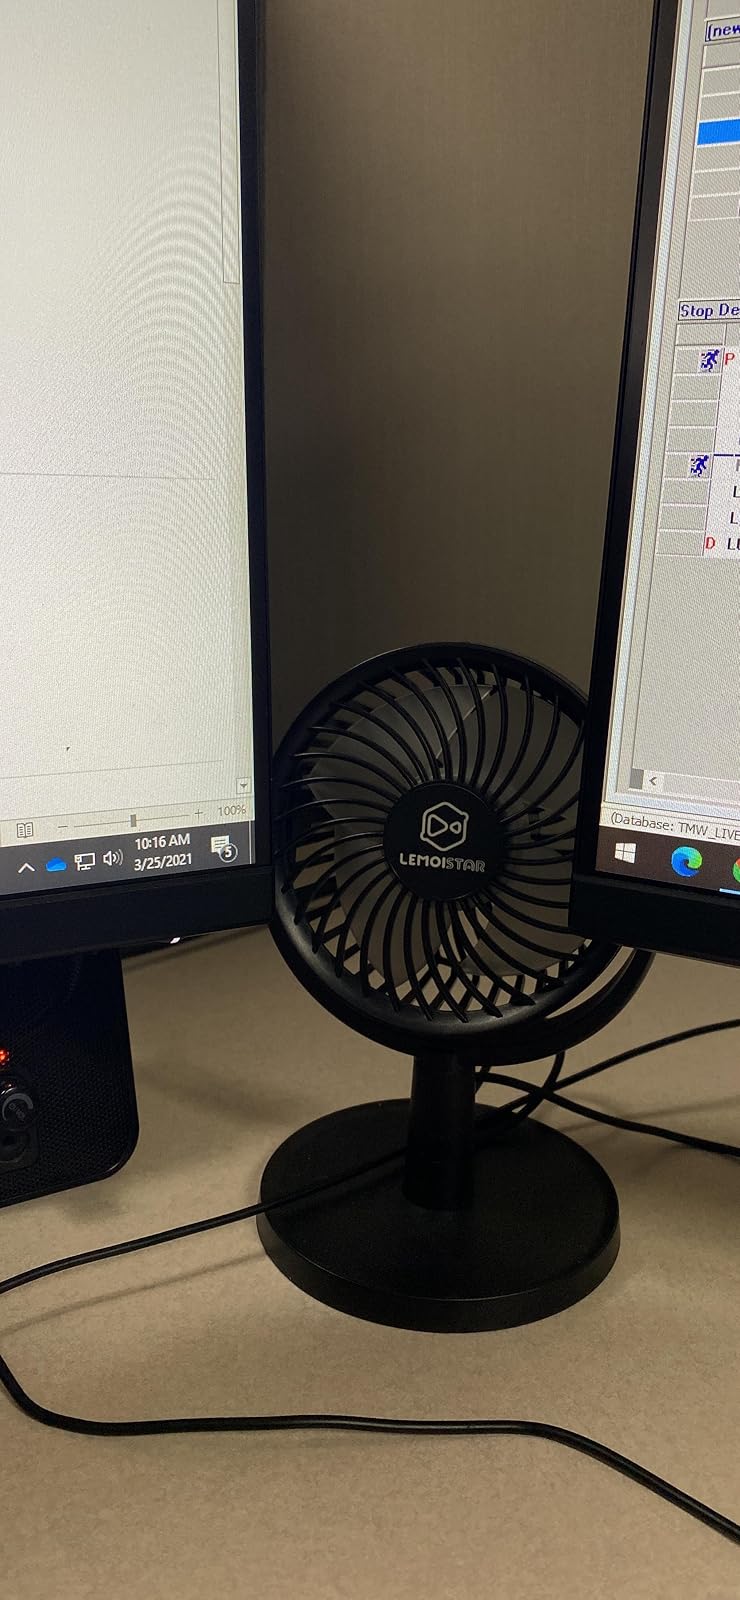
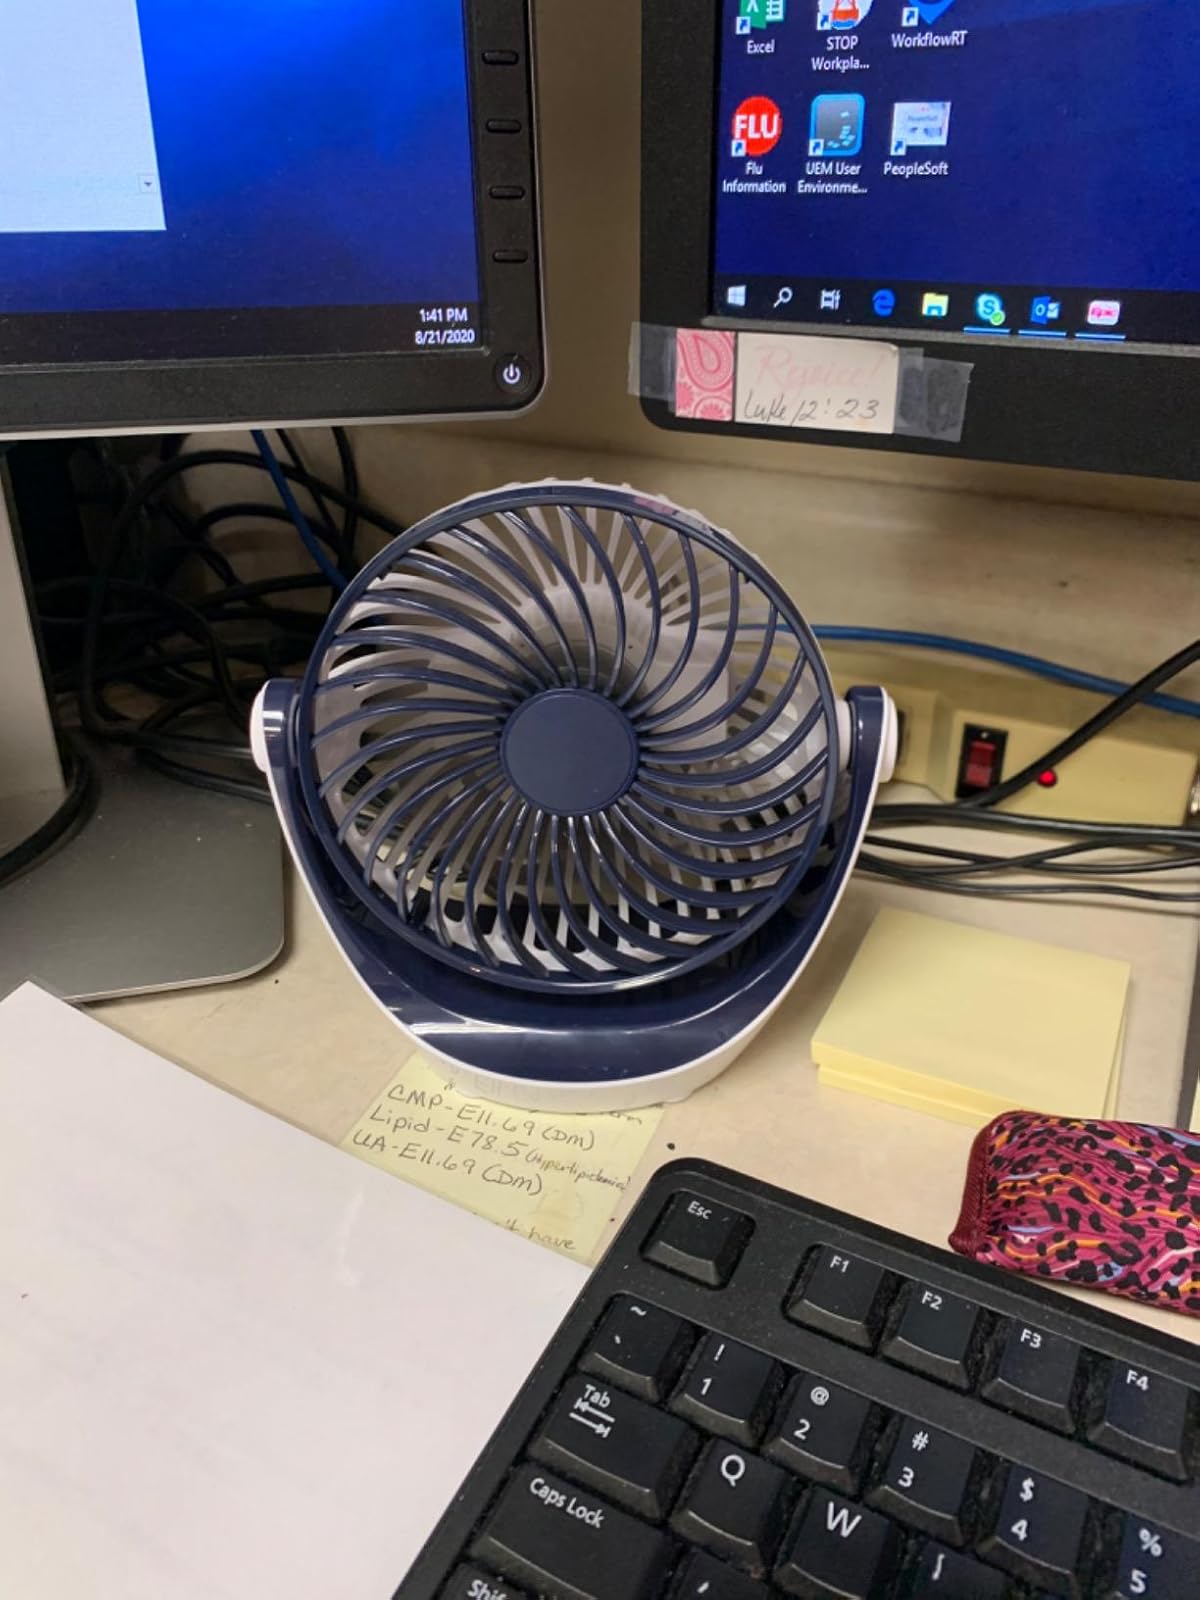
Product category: fan
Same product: no